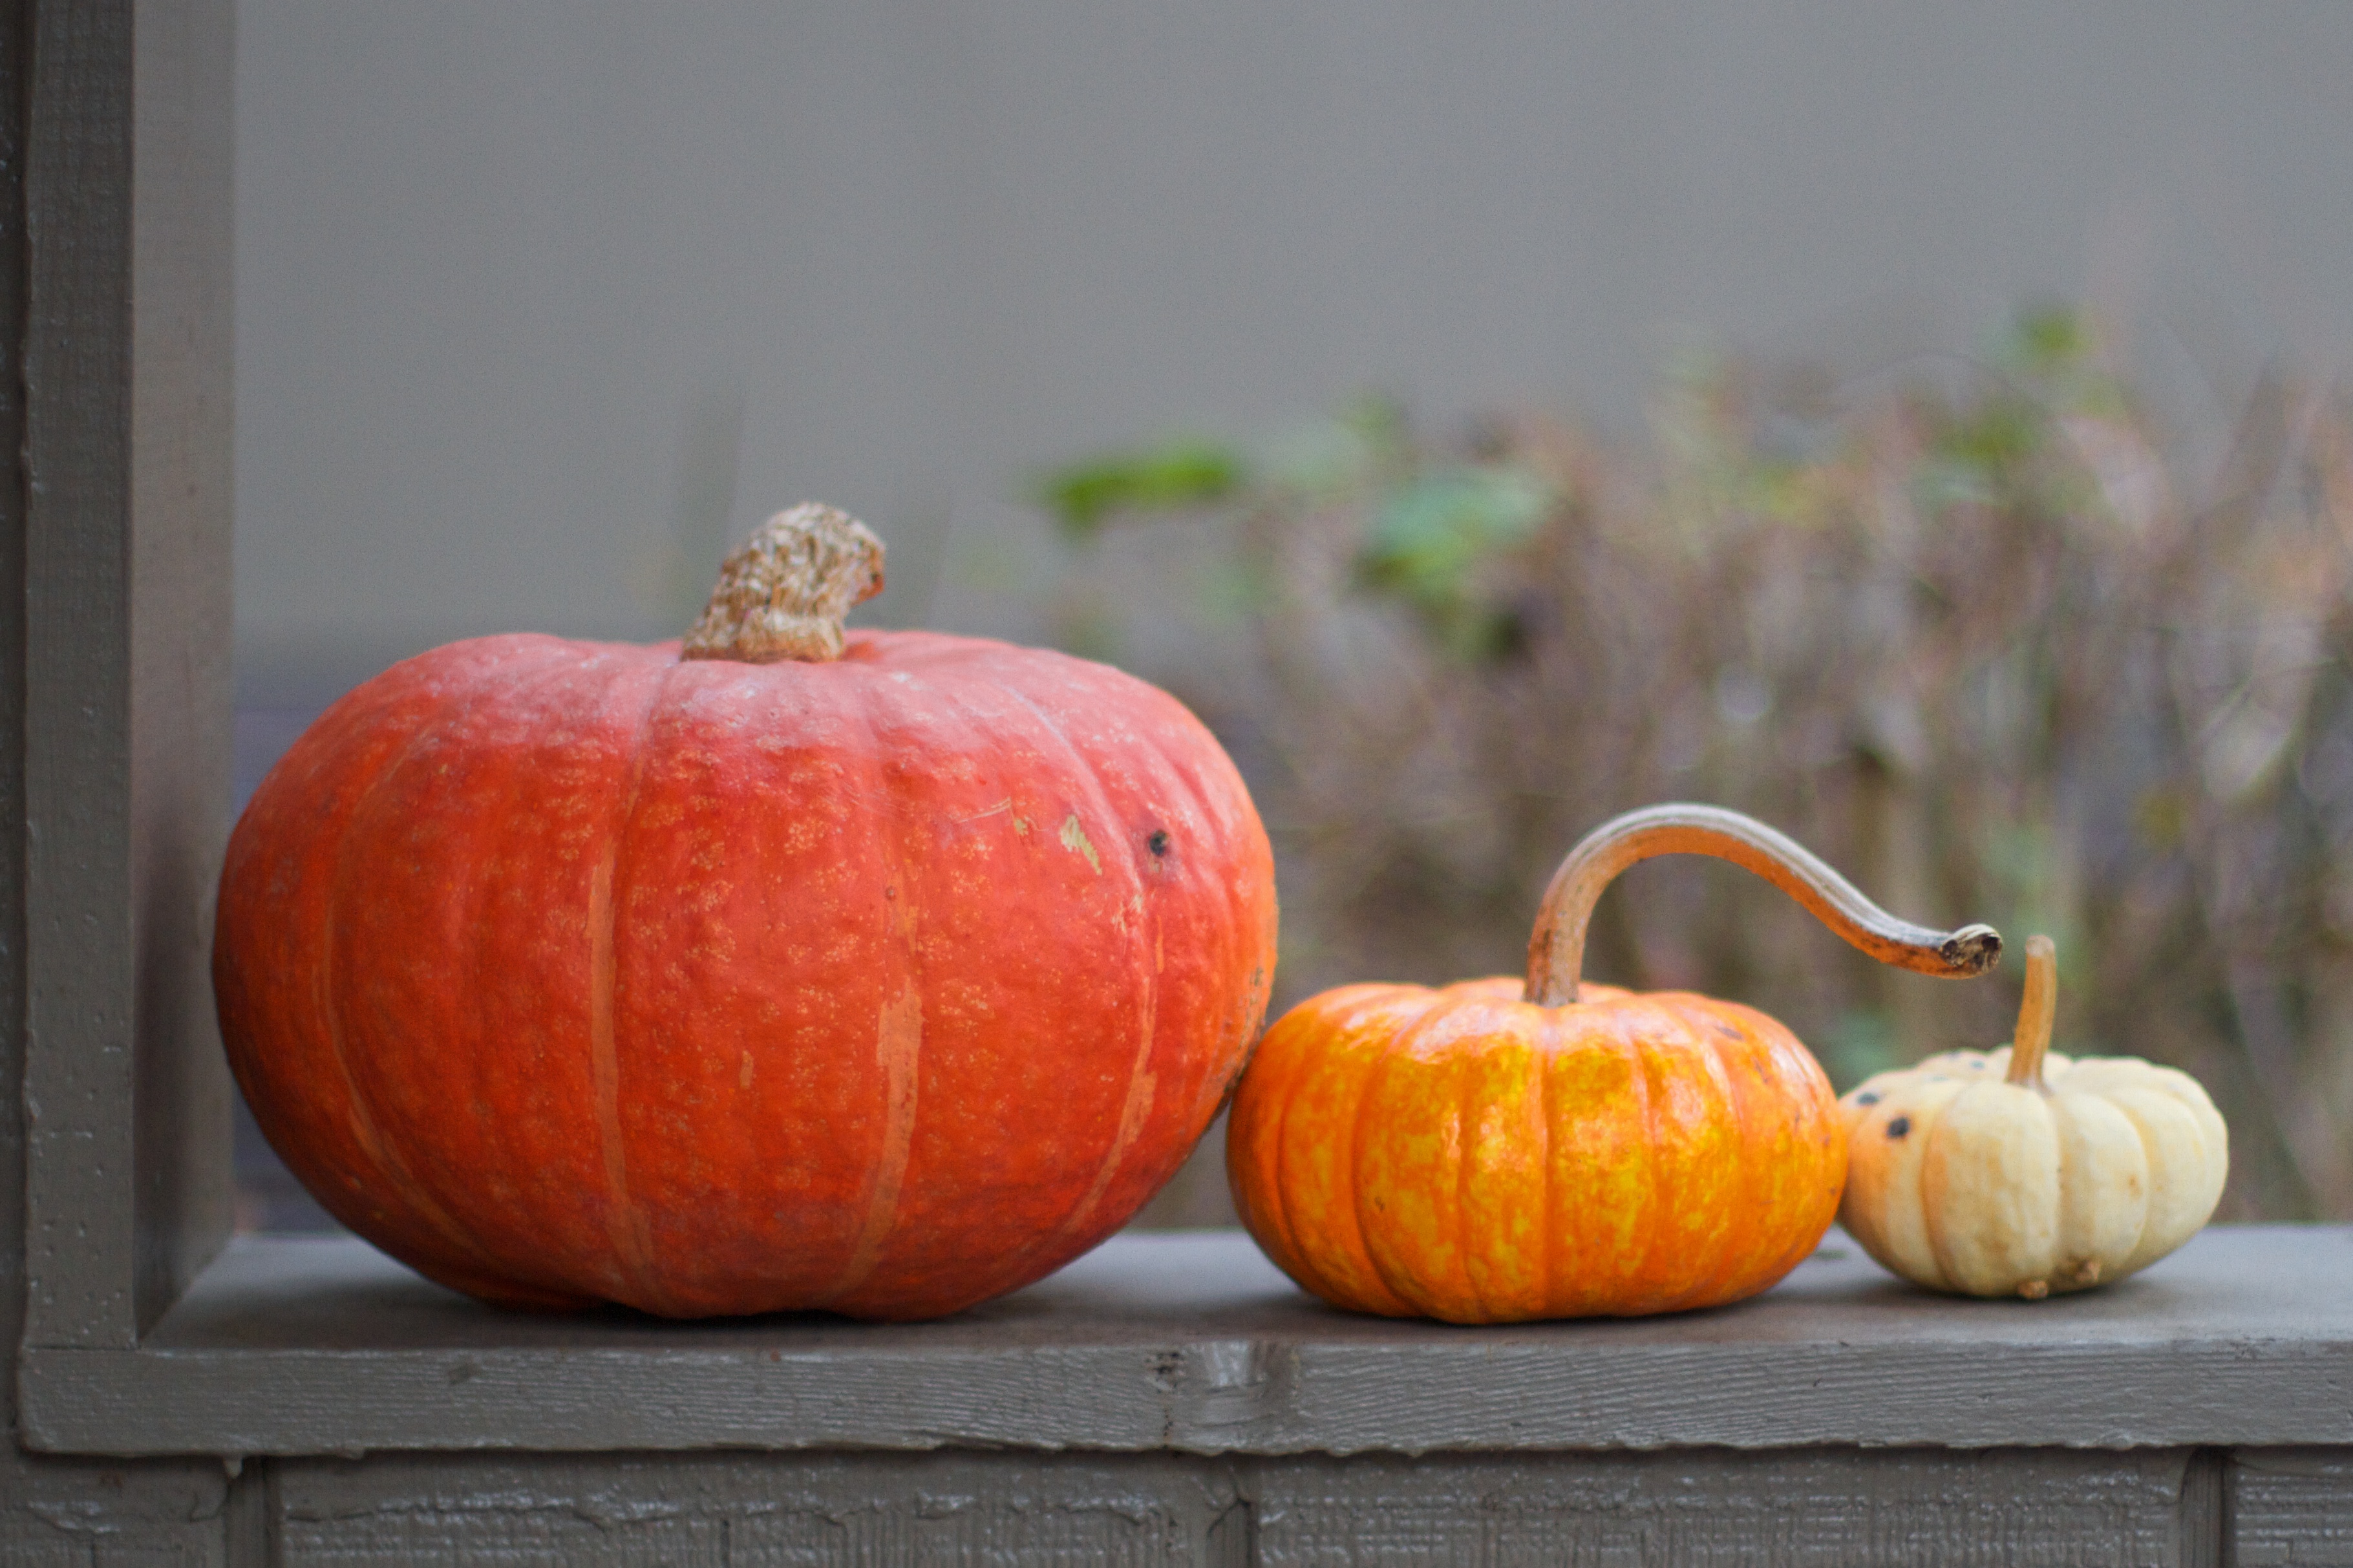
food, produce, vegetable, autumn, pumpkin, gourd, calabaza, carving, cucurbita, still life photography, winter squash